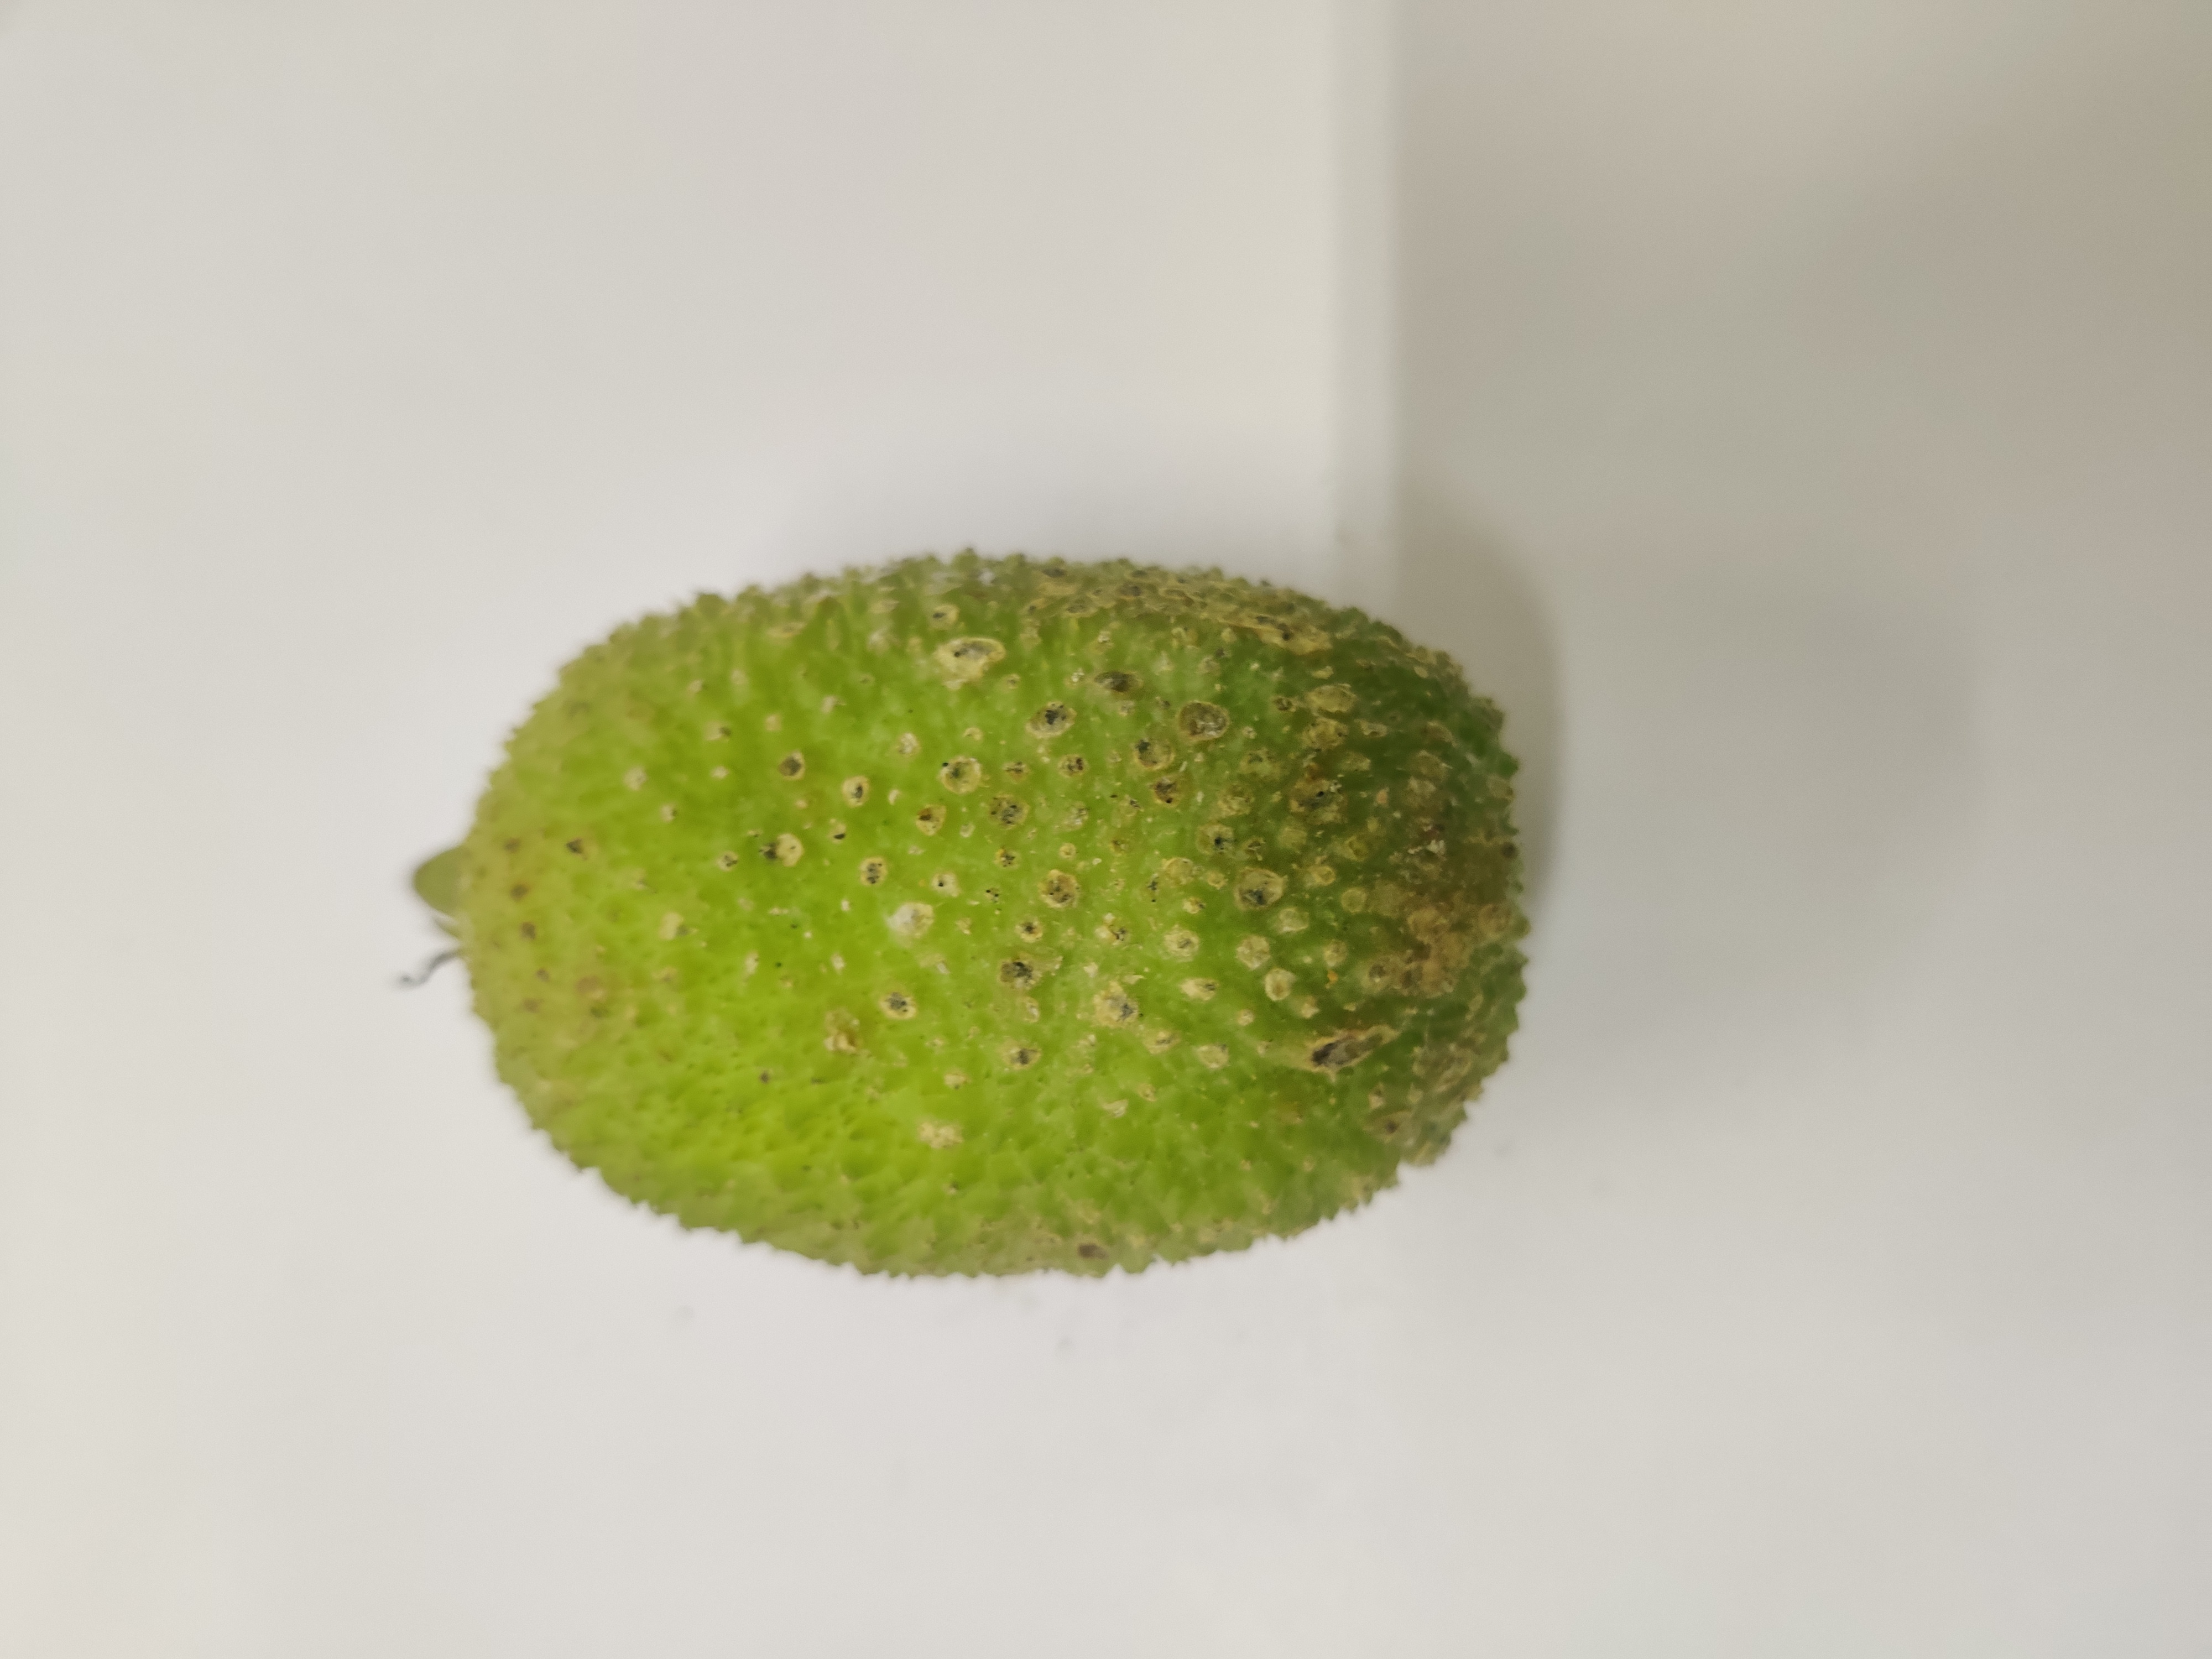
Crop: Spiny Gourd
Condition: Severely Damaged